Kreis Karthaus

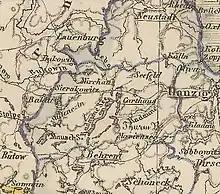
Kreis Karthaus (1818 to 1920)

With the First Partition of Poland in 1772, the territory of the future Karthaus district became part of the Kingdom of Prussia, and it was initially divided between the Dirschau and Stargard districts in the province of West Prussia. On April 30, 1815, the area was made part of Regierungsbezirk Danzig. As part of a comprehensive district reform, parts of the old Dirschau and Stargard districts were separated to form the new "Carthaus district" on April 1, 1818. The spelling of the name of the town and the district was changed to "Karthaus," over the course of the 19th century. From December 3, 1829, to April 1, 1878, West Prussia and East Prussia were united to form the Province of Prussia, which had belonged to the German Empire since 1871.